Kingdom of the Soap Queen

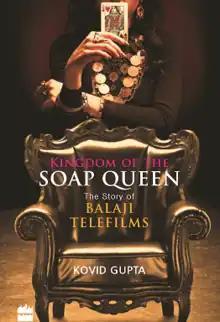
Cover

Kingdom of The Soap Queen: The Story of Balaji Telefilms is a non-fiction book by Kovid Gupta.